Metropolis Street Racer

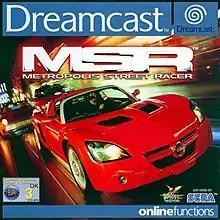
PAL version cover art featuring an Opel Speedster (foreground) and a Fiat Barchetta (background)

Metropolis Street Racer (MSR) is a racing video game developed by Bizarre Creations and published by Sega exclusively for the Dreamcast. Initially intended as a launch title for the Dreamcast, its release in Europe was delayed until November 2000, with a North American version following in January 2001. A Japanese version was anticipated by February 22, 2001, but was ultimately canceled after Sega discontinued support for the Dreamcast.